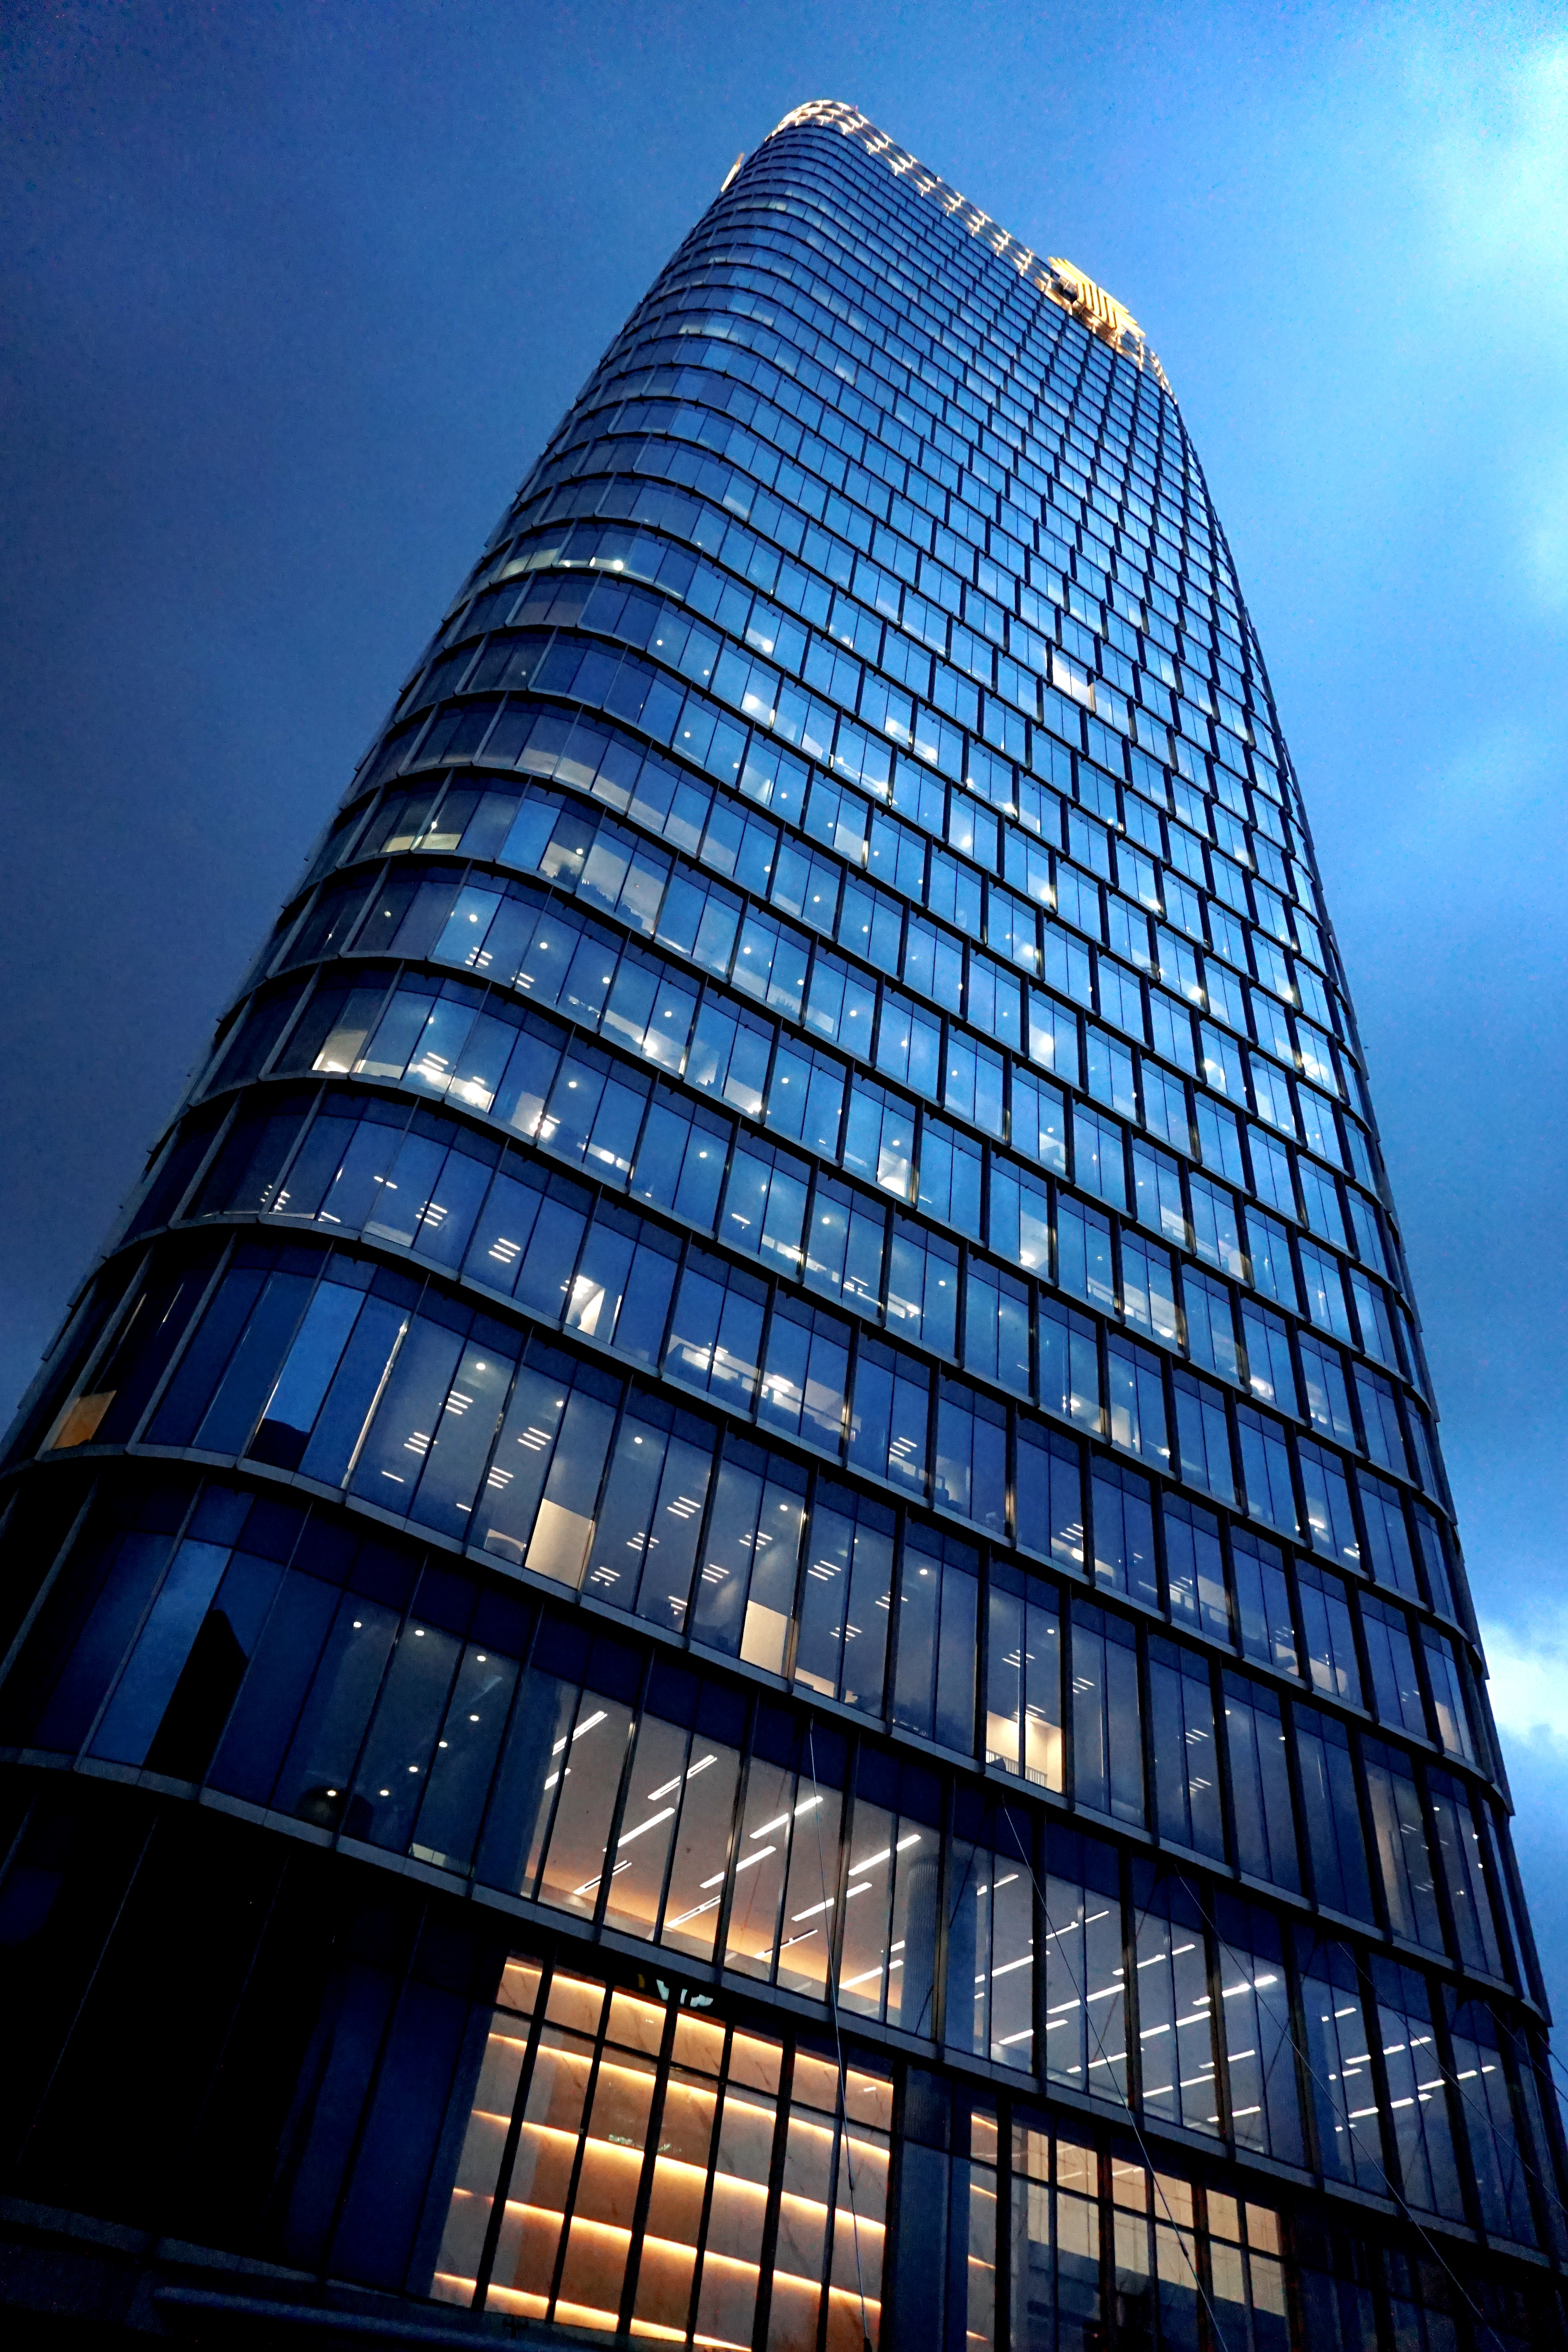
architecture, building, skyscraper, cityscape, downtown, reflection, tower, landmark, facade, tower block, symmetry, headquarters, metropolis, condominium, urban area, metropolitan area